Olga Björkegren

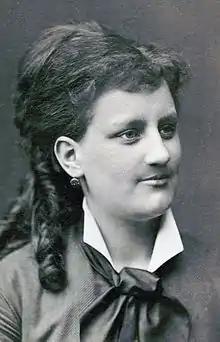
Olga Björkegren

Olga Augusta Christina Björkegren, (8 September 1857 – 30 April 1950), was a Swedish opera singer.